Beat Happening (album)

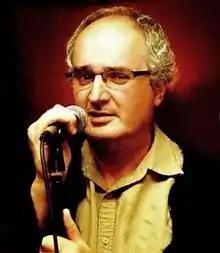
Journalist Jerry Thackray played a part in widening the fan base of Beat Happening.

Johnson described early 1986 as "an emotional time" for him. He said "I had put out this record [and it] was kind of not doing anything. Nobody had bought the record. I was trying to do K and nobody seemed to really care about it".